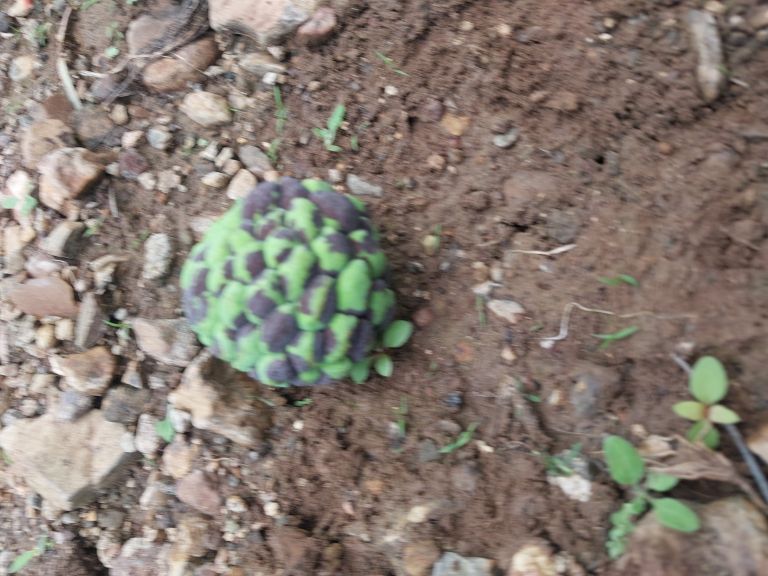
Disease label: Diplodia Rot